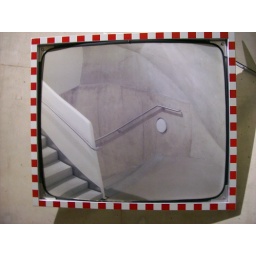
painting of a road mirror in a museum